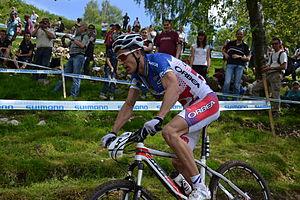
Julien Absalon lors de la 4e manche de la coupe du monde UCI de VTT 2012 à La Bresse (FRA).
La Coupe du monde de VTT est un condensé de courses de vélo tout terrain organisée par l'Union cycliste internationale.